Acer diabolicum

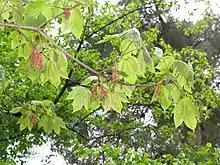
Male flowers and young leaves of the standard form

In Japan it is planted as an ornamental, and its timber was used like other maples. In its large leaves and its growth form it is similar in landscape application to the sycamore ("Acer pseudoplatanus"). The similarity to the sycamore and its rather ordinary yellow to orange fall foliage have discouraged its widespread adoption as an ornamental outside Japan.